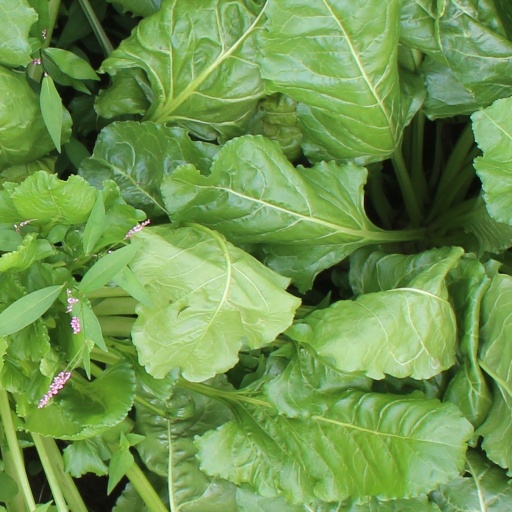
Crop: sugar beet